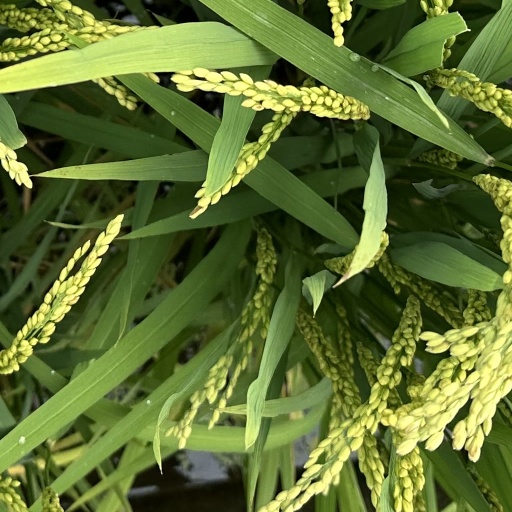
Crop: rice